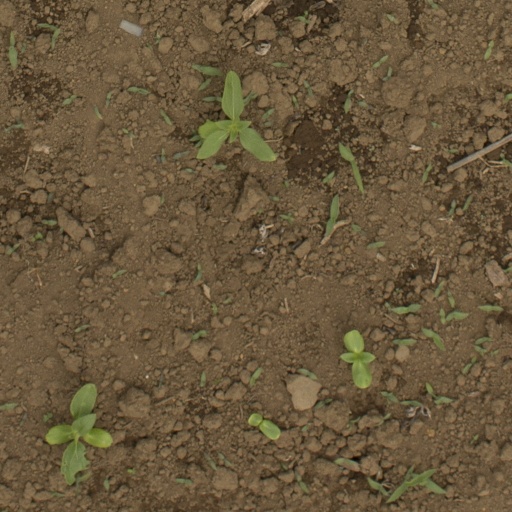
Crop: Jerusalem artichoke